Orang Seletar

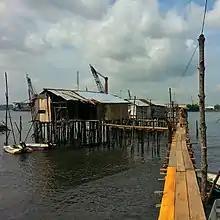
A few Seletar houses are connected with a wooden pathway, Pasir Gudang, Johor.

They speak in the Orang Seletar language, which belongs to the Malay group of Austronesian languages. The Ethnologue project assigns it to the Malay (macrolanguage).